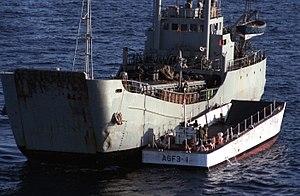
L'affaire Plates-formes pétrolières (Iran c. États-Unis) est une affaire de droit international public jugée le 6 novembre 2003 par la Cour internationale de justice. Elle concerne le bombardement de plates-formes pétrolières iraniennes par les États-Unis en 1986-1987, lors de la guerre Iran-Irak. En 2003, les deux États sont déboutés, la CIJ examinant l'affaire sous l'angle de la liberté de commerce garantie par un traité bilatéral de 1955.
La guerre Iran-Irak, connue en Iran sous le nom de guerre imposée ou Défense sacrée et en Irak sous le nom de Qādisiyyah de Saddam est une guerre qui a opposé l'Iran à l'Irak entre le 22 septembre 1980, date de l'invasion irakienne de l'Iran, et le 20 août 1988. La guerre s'inscrit dans la lignée des multiples dissensions liées aux litiges frontaliers opposant les deux pays. Elle est également due aux appréhensions des conséquences de la révolution iranienne de 1979 qui porte l'ayatollah Khomeini au pouvoir, le gouvernement sunnite irakien de Saddam Hussein craignant que cette dernière n'attise les desseins révolutionnaires de la majorité chiite longuement réprimée. Le conflit s'explique également par la volonté de l'Irak de remplacer l'Iran en tant que puissance dominante du golfe Persique.